Bañares

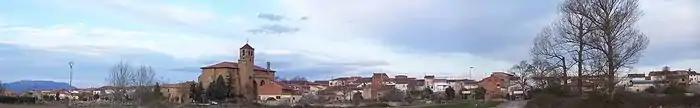
View of Bañares

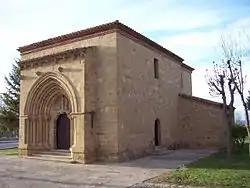
Hermitage of Santa Cruz.

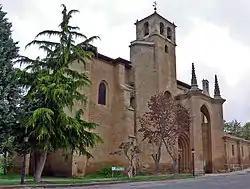
Church of Santa Cruz

An ancient, Romanesque parish church that was constructed around the 12th century.